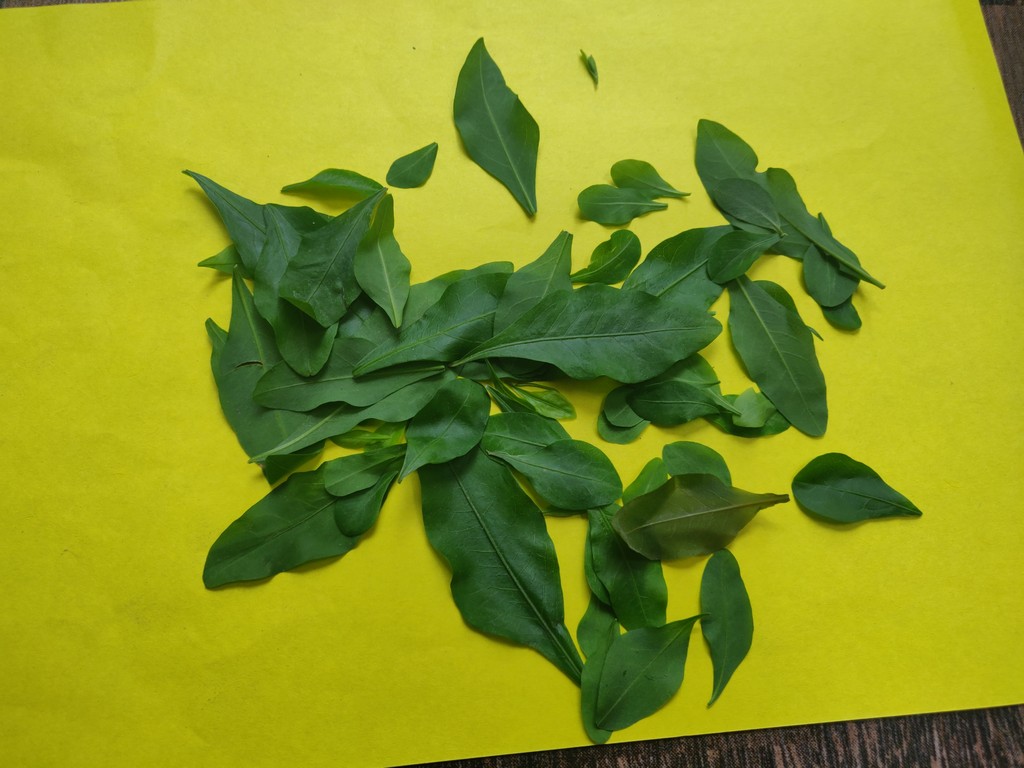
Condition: Healthy
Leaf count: multiple
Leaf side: unknown